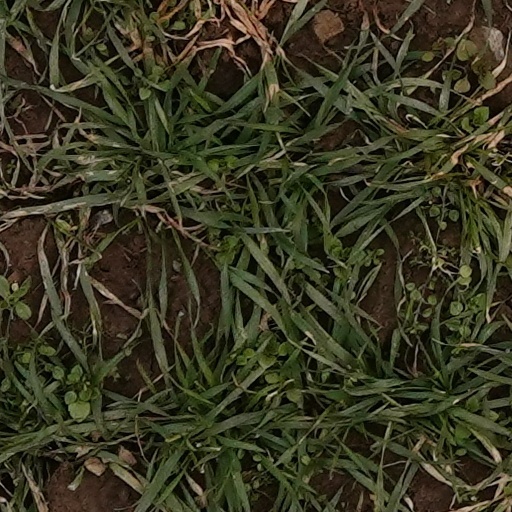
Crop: wheat